Kasei culture

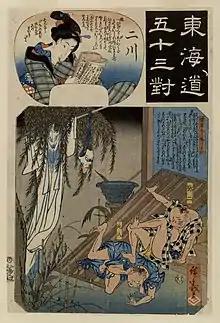

Kasei culture was townsman culture that developed in the late Edo period, mainly between 1804 and 1829. (humorous or ironical haiku) that satirized political and social events, or everyday life became popular.